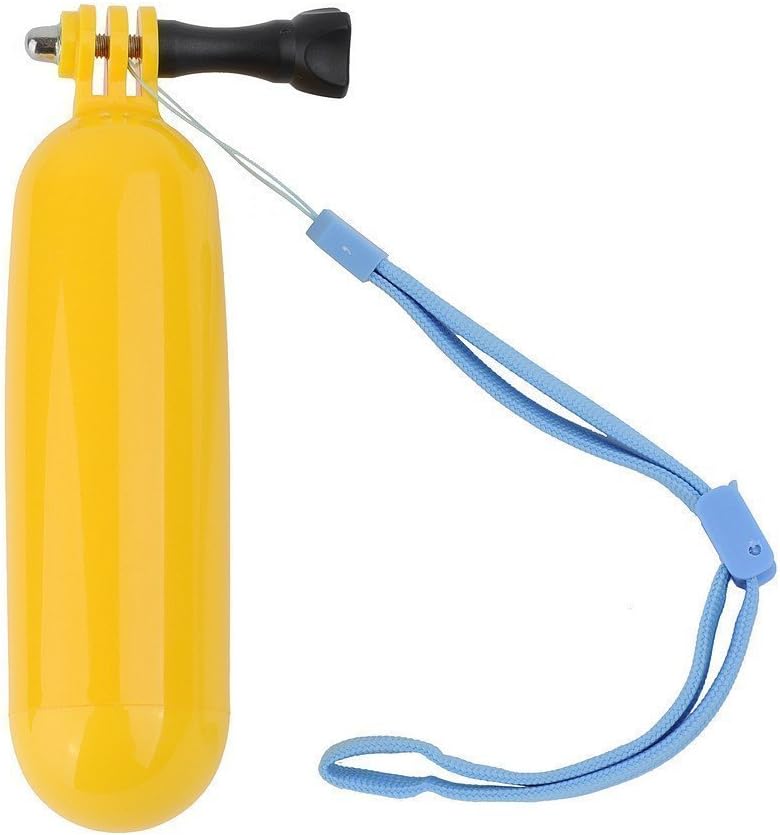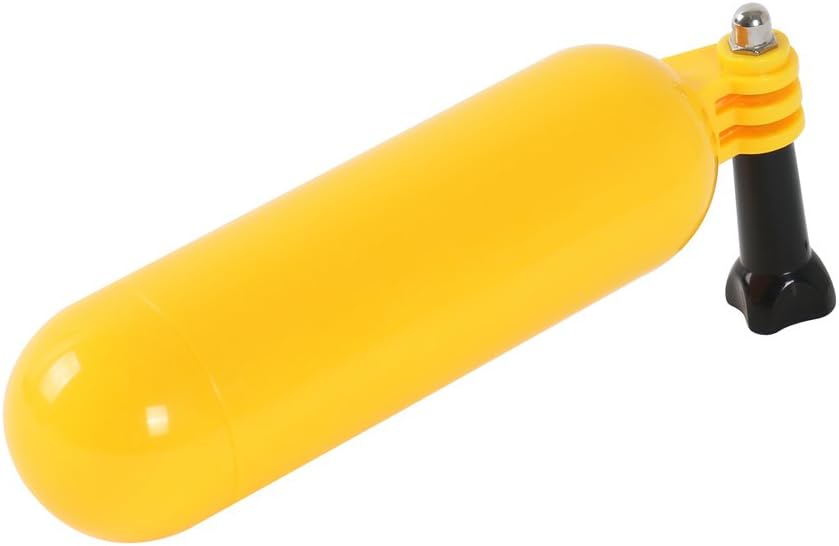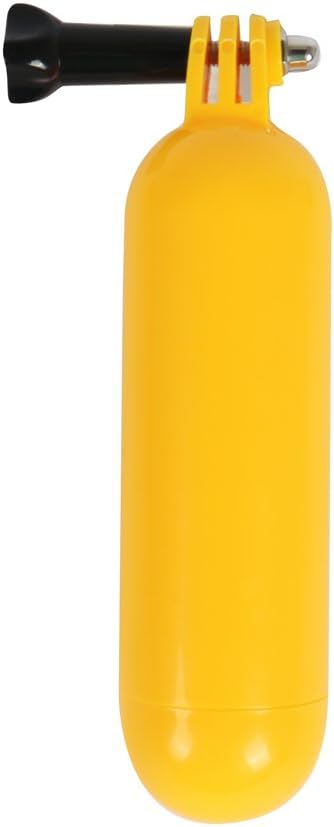
Mattwill Waterproof Floating Hand Grip Floating Handle Tripod Pole Mount for Gopro Hero 4 / Hero 3+ / Hero 3 / Hero 2 / Hero / Sjcam
Category: Camera & Photo
Professional custom rod buoyancy handheld stick, it is designed for Gopro Hero 4, 3+, 3, 2, Sjcam; Bright yellow color makes it easy to be spotted in water. Good for underwater photographing, such as swimming, diving, surfing and other more sports.; float designed to keep your camera with a waterproof shell, LCD Bacpac,Battery Bacpac, WI-FI Bacpac and Dive Housing and other parts of the case, easy to float on the water.; Float design with long screw can easily fix the camcorder. Wrist strap design provide you extra protection.; High quality, compact, lightweight, extremely durable material and easy to carry.
Features: Professional custom rod buoyancy handheld stick, it is designed for Gopro Hero 4, 3+, 3, 2, Sjcam | Bright yellow color makes it easy to be spotted in water. Good for underwater photographing, such as swimming, diving, surfing and other more sports. | float designed to keep your camera with a waterproof shell, LCD Bacpac,Battery Bacpac, WI-FI Bacpac and Dive Housing and other parts of the case, easy to float on the water. | Float design with long screw can easily fix the camcorder. Wrist strap design provide you extra protection. | High quality, compact, lightweight, extremely durable material and easy to carry.